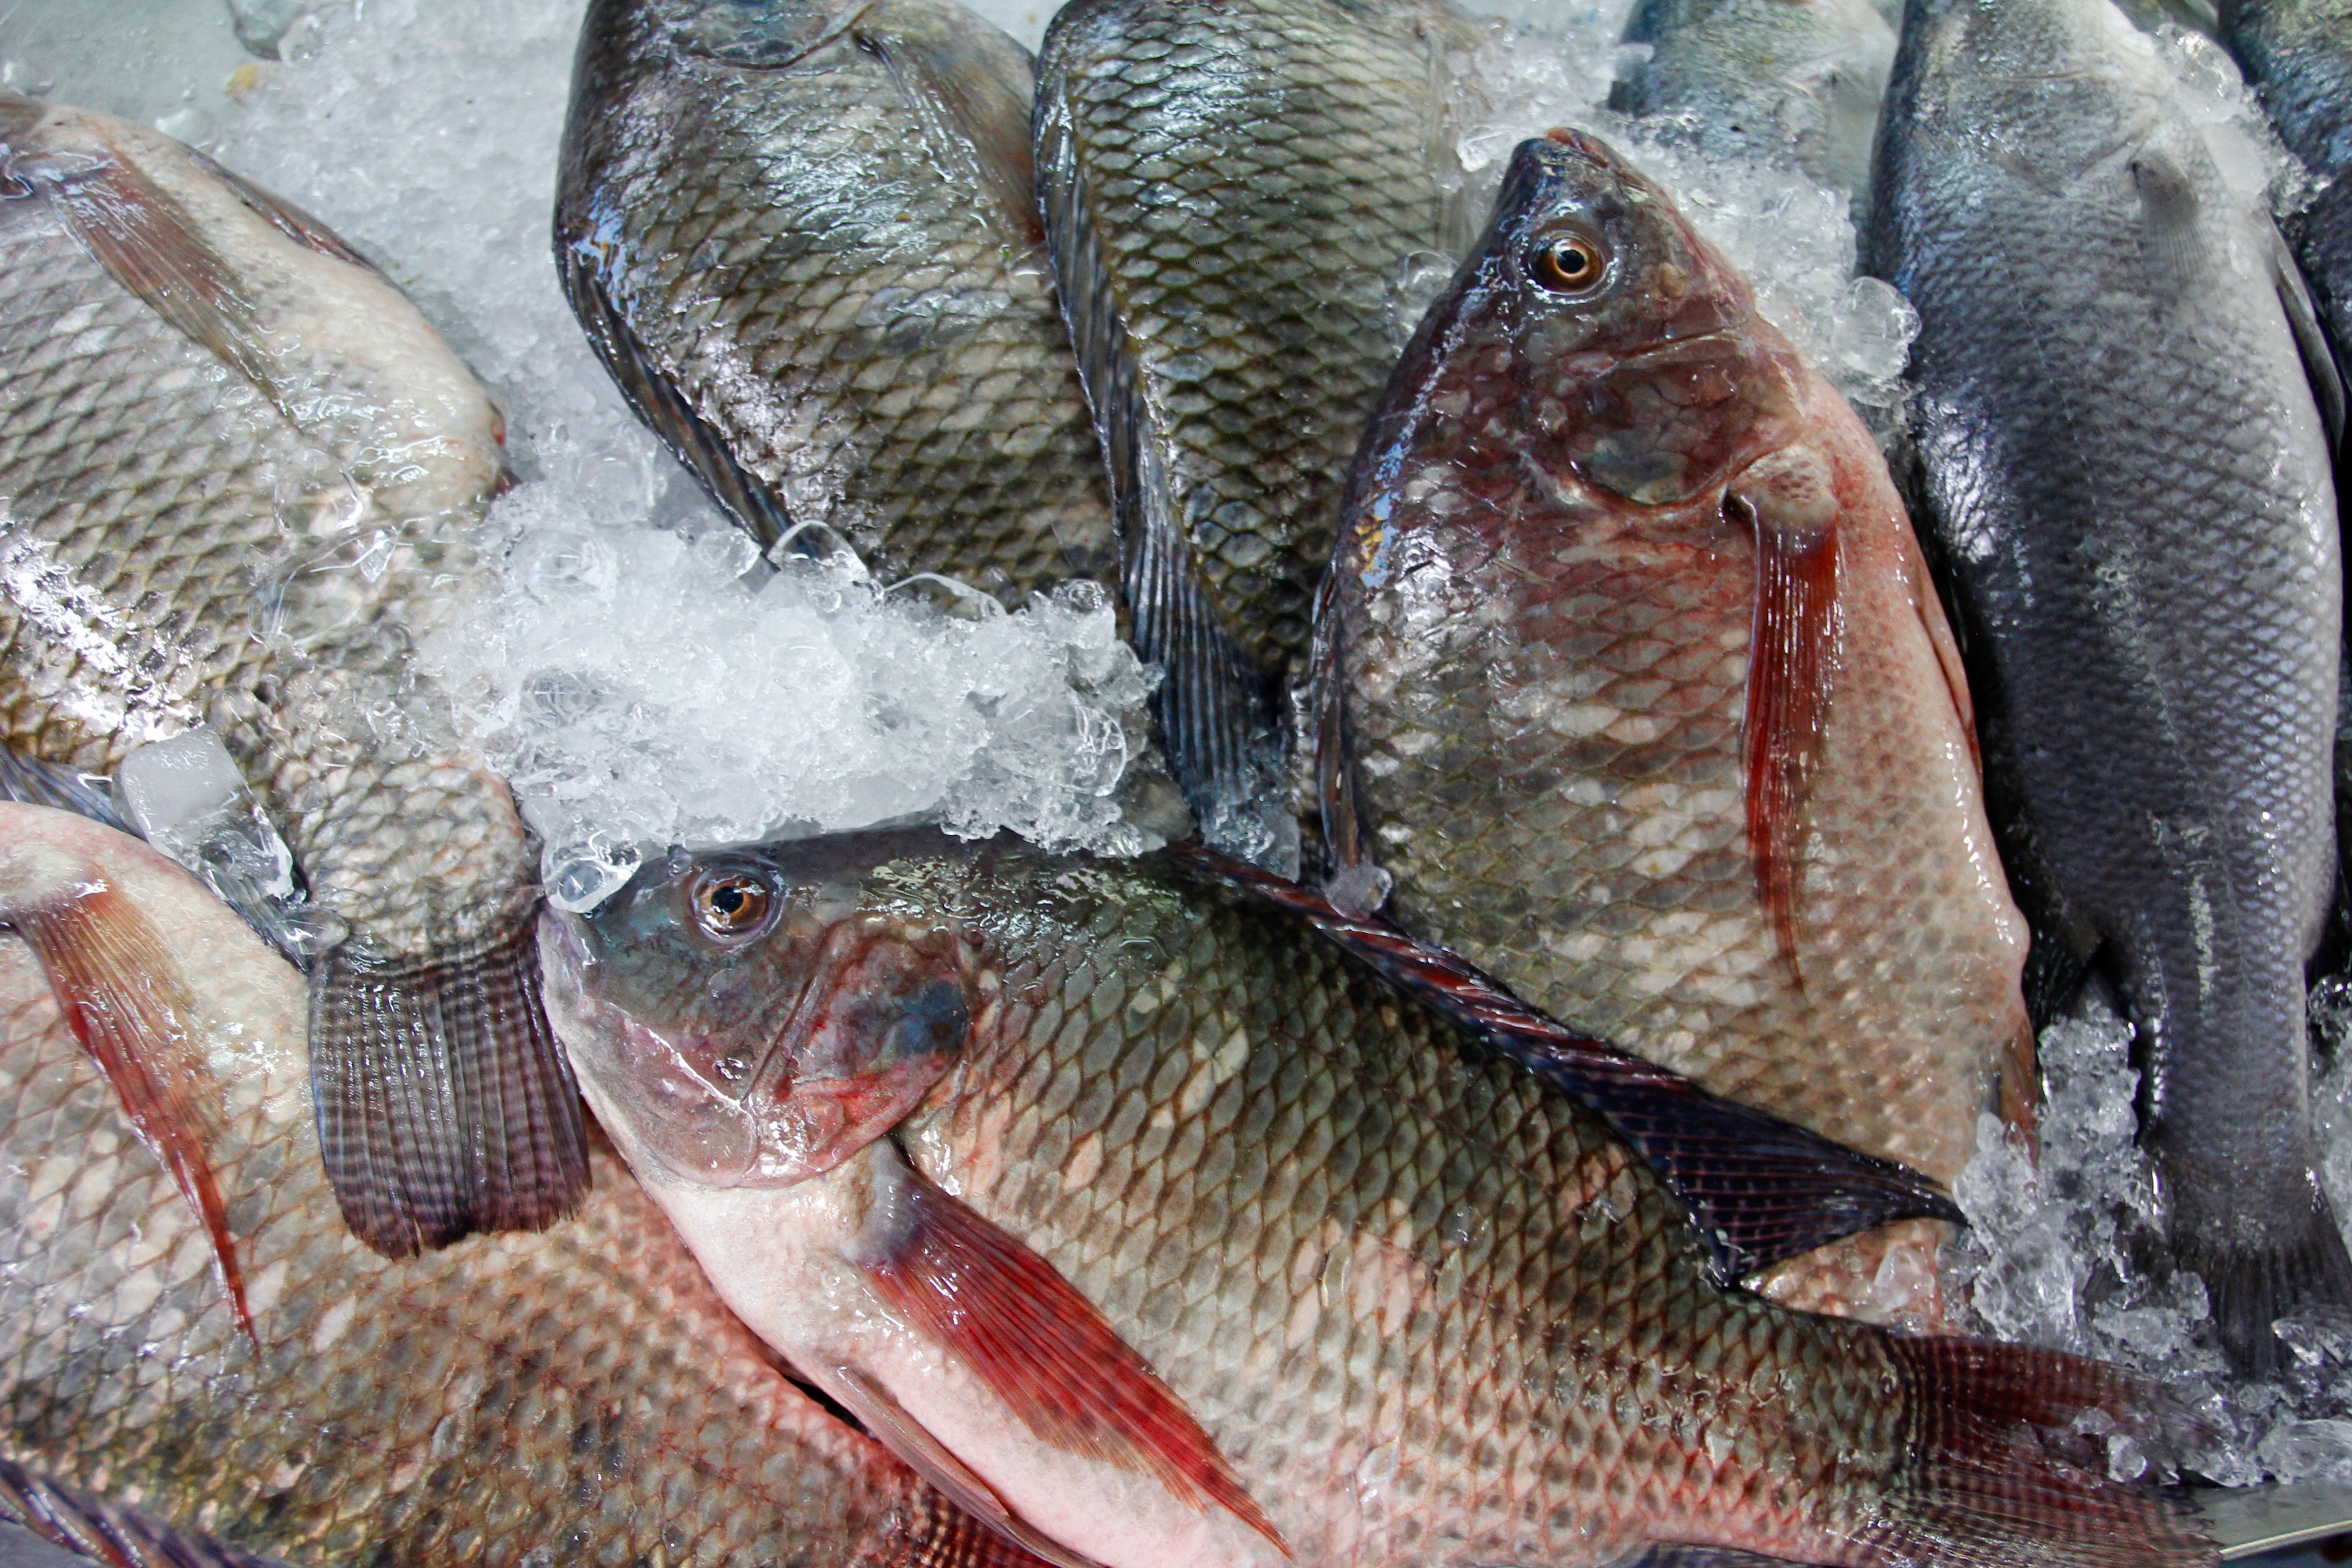
sea, food, red, fishing, perch, market, fish, eat, fauna, market stall, fish market, bass, display, sale, milkfish, snapper, frisch, fischer, cod, sea animals, fish stand, northern pike, red snapper, marine biology, tilapia, barramundi, common rudd, red seabream